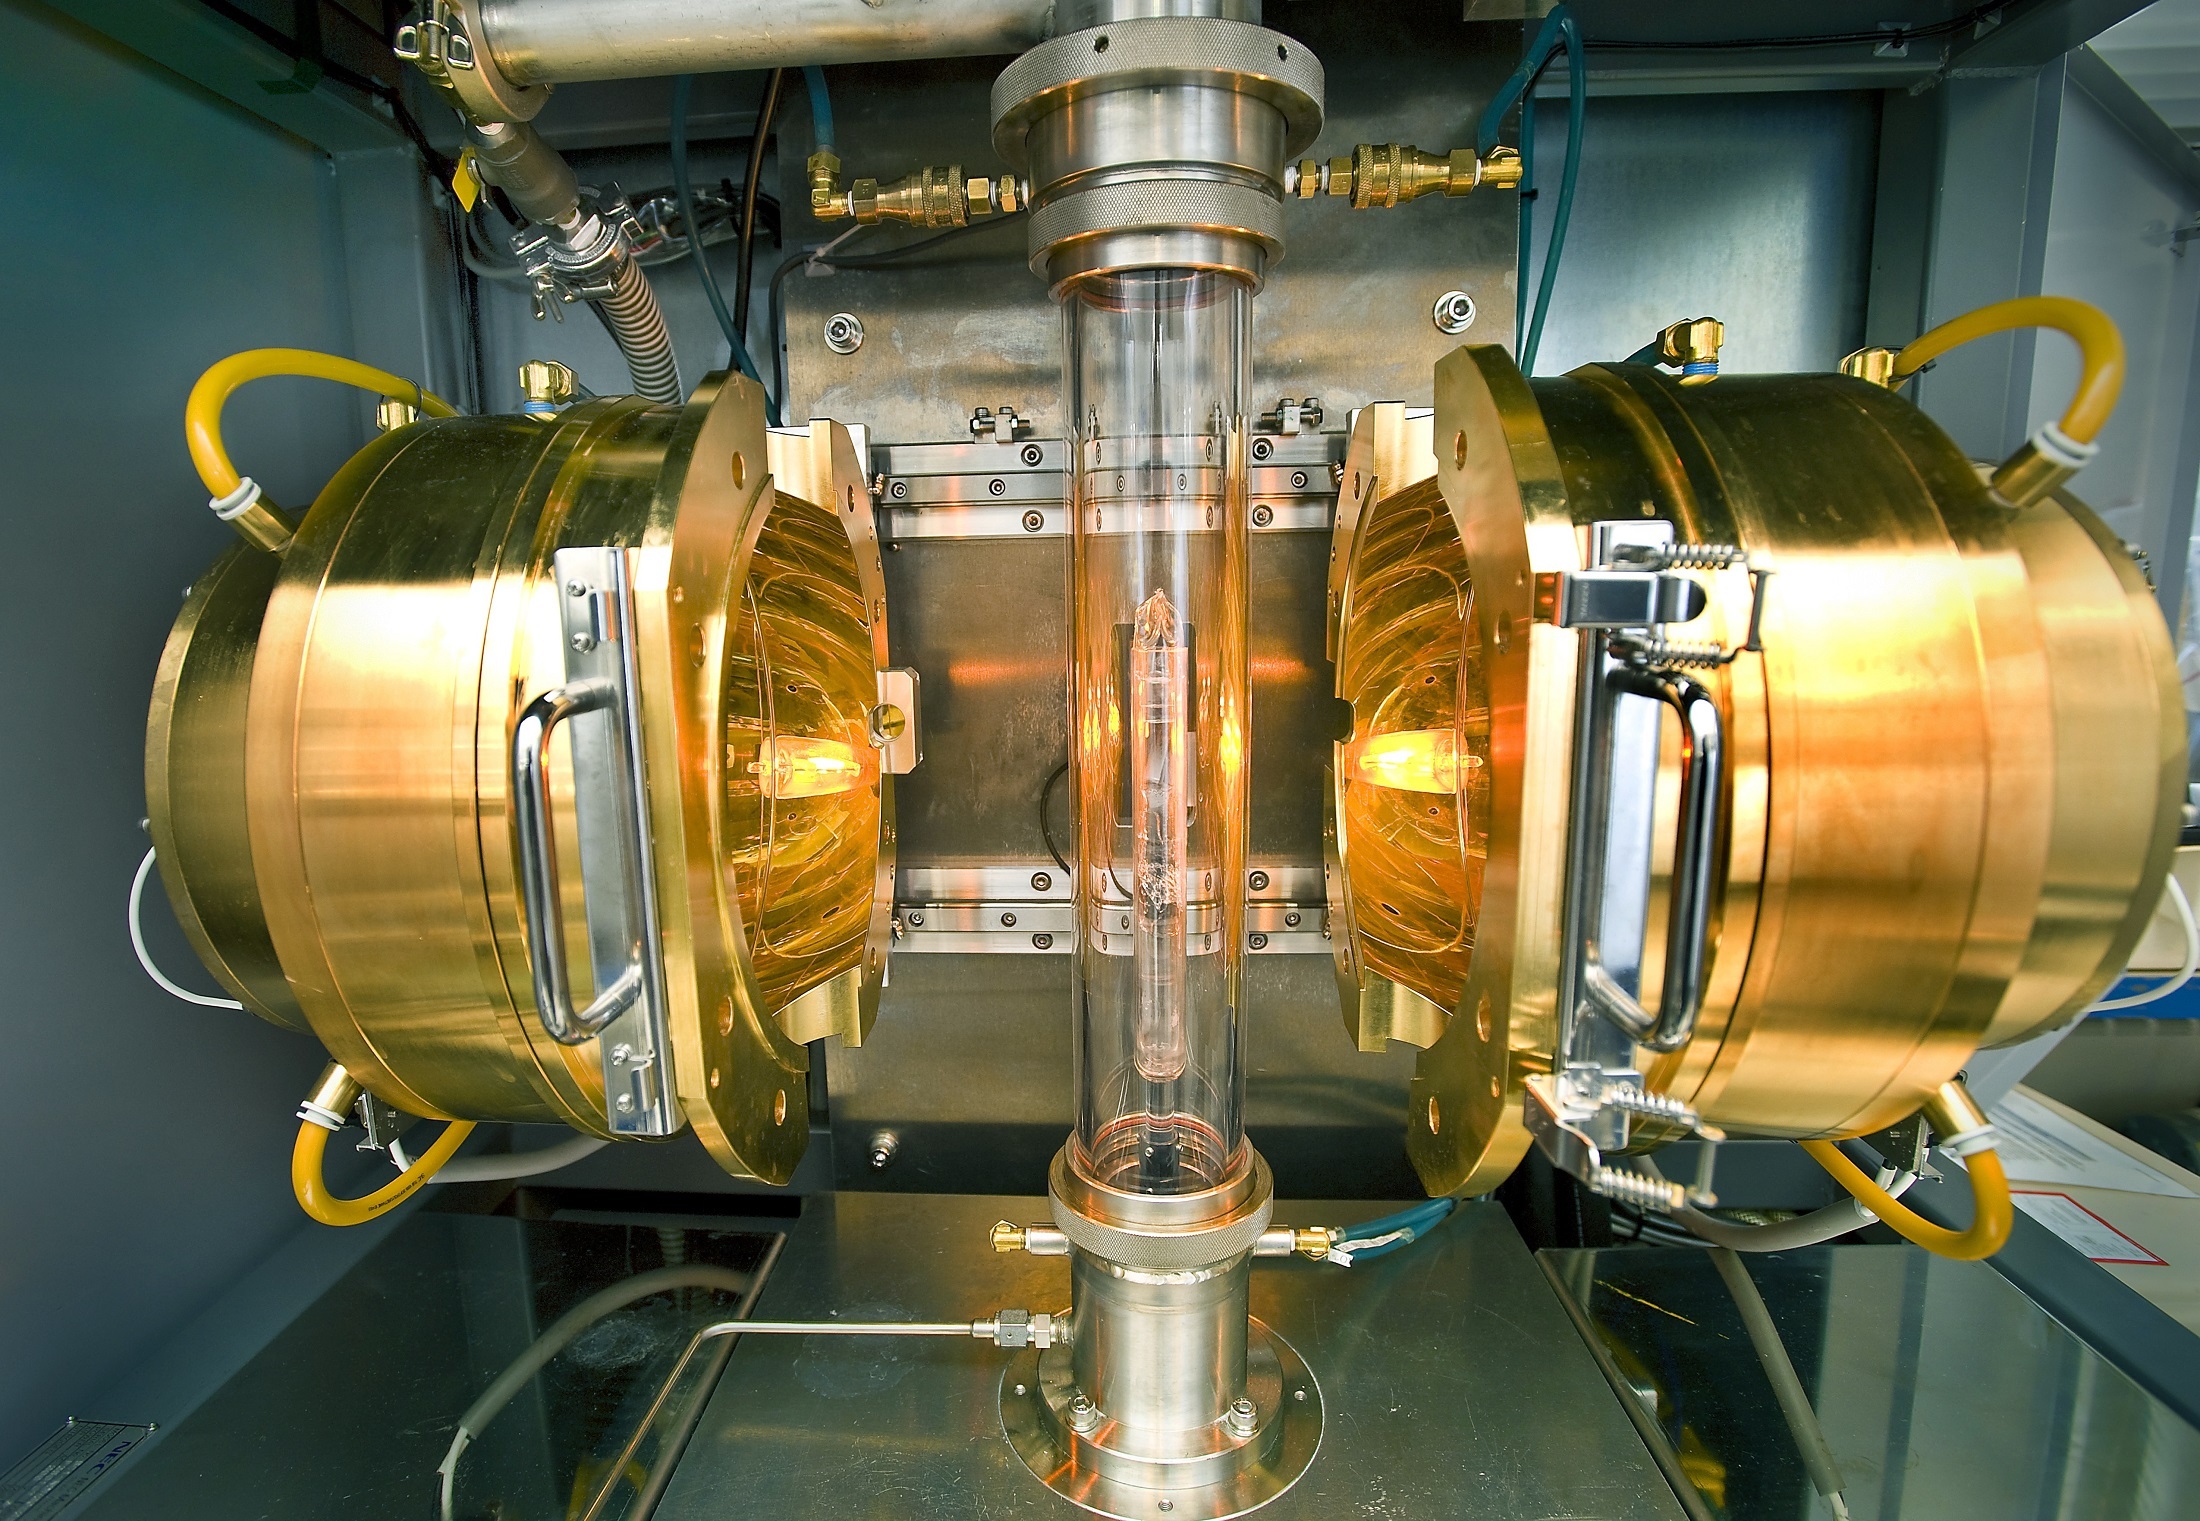
equipment, drum, energy, research, science, jet engine, chamber, drums, physics, lab, scientific, scientists, aerospace engineering, aircraft engine, brookhaven national laboratory, grow superconducting crystals